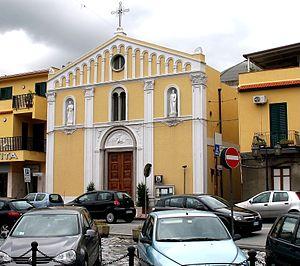
Eglise de S. Joseph